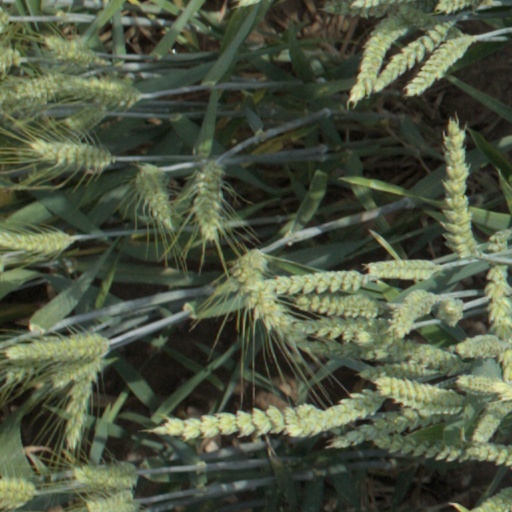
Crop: wheat